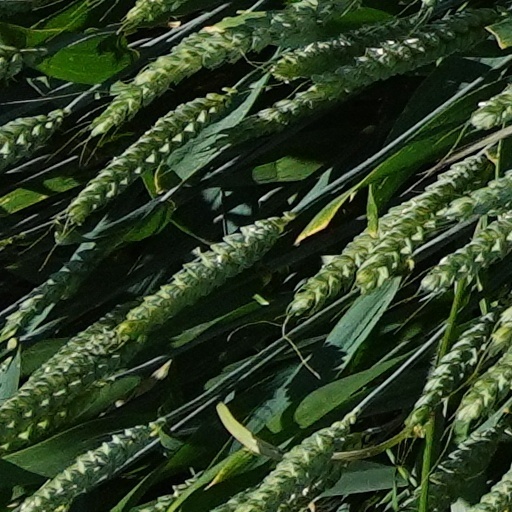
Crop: wheat